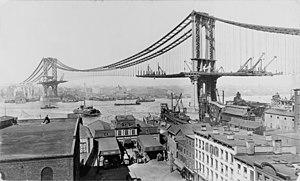
Le Pont de Manhattan, le 23 mars 1909. Le terminal Maritime est au premier plan, le pont en construction en arrière-plan. L'image originale a été légèrement rognée. Galego: Puente de Manhattan en construción. 23 de marzo de 1909.
Le pont de Manhattan est un pont suspendu de la ville de New York au-dessus de l'East River, qui relie la partie inférieure de l'île de Manhattan à l'arrondissement de Brooklyn. Les travaux commencent en 1901 et le pont est ouvert au public le 31 décembre 1909, bien que sa construction ne soit pas encore achevée. Il est complètement terminé en 1912.